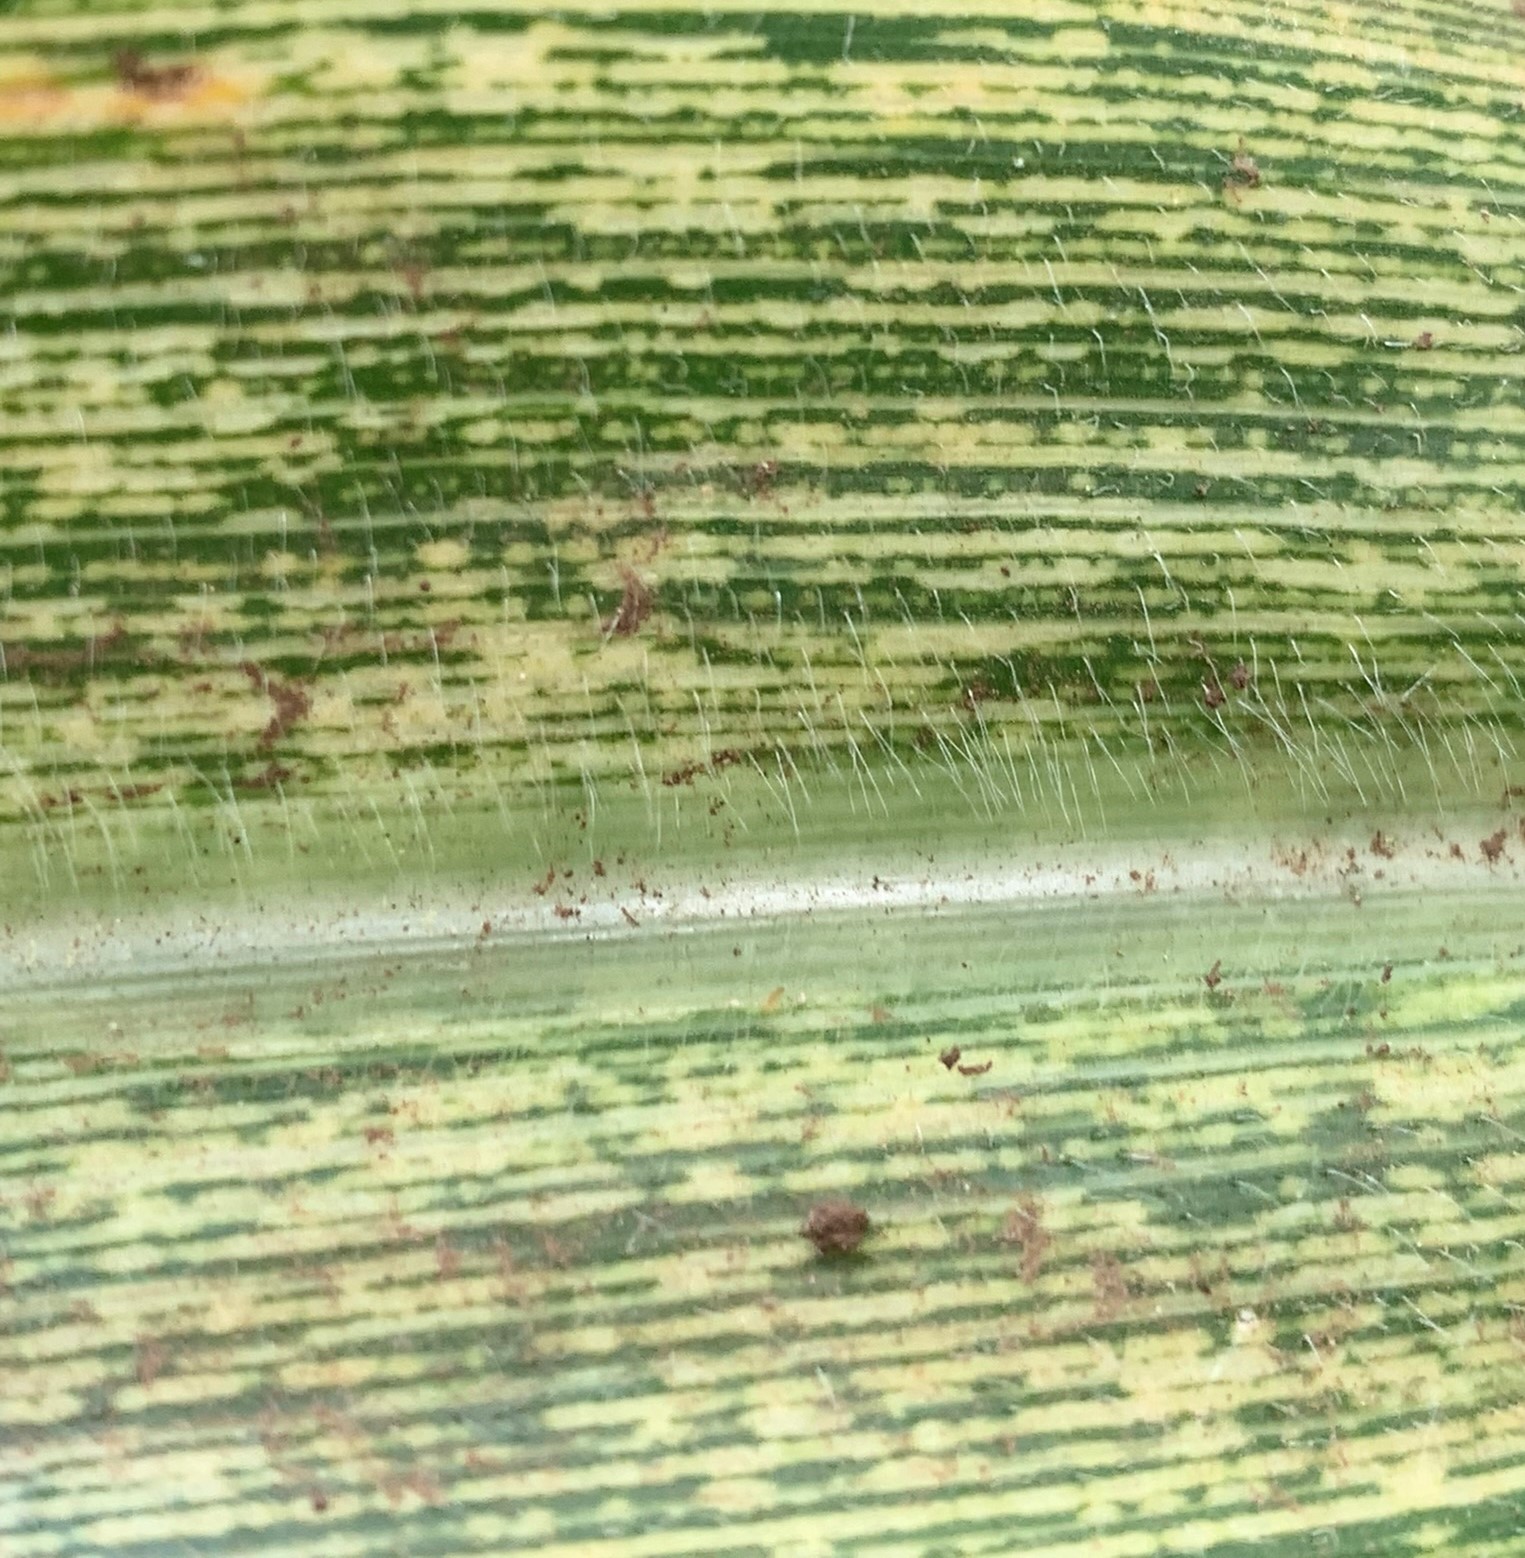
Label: MSV